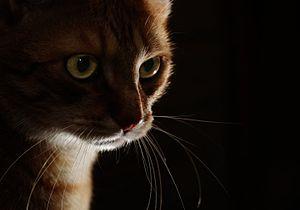
Le low-key lighting est un style de prise d'images volontairement sous-exposées. Utilisé en photographie, au cinéma ou à la télévision, le low key intervient dans plusieurs effets tels le clair-obscur.